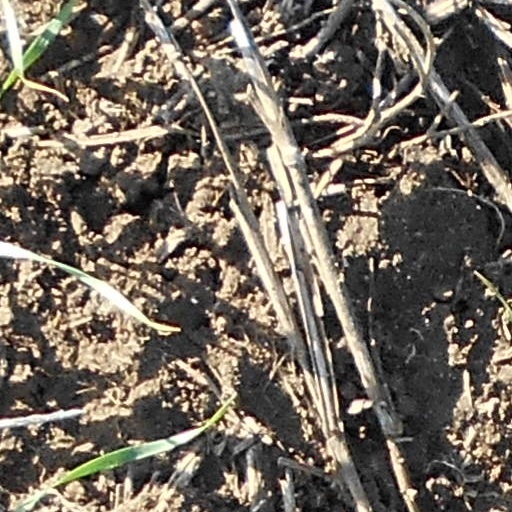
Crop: wheat